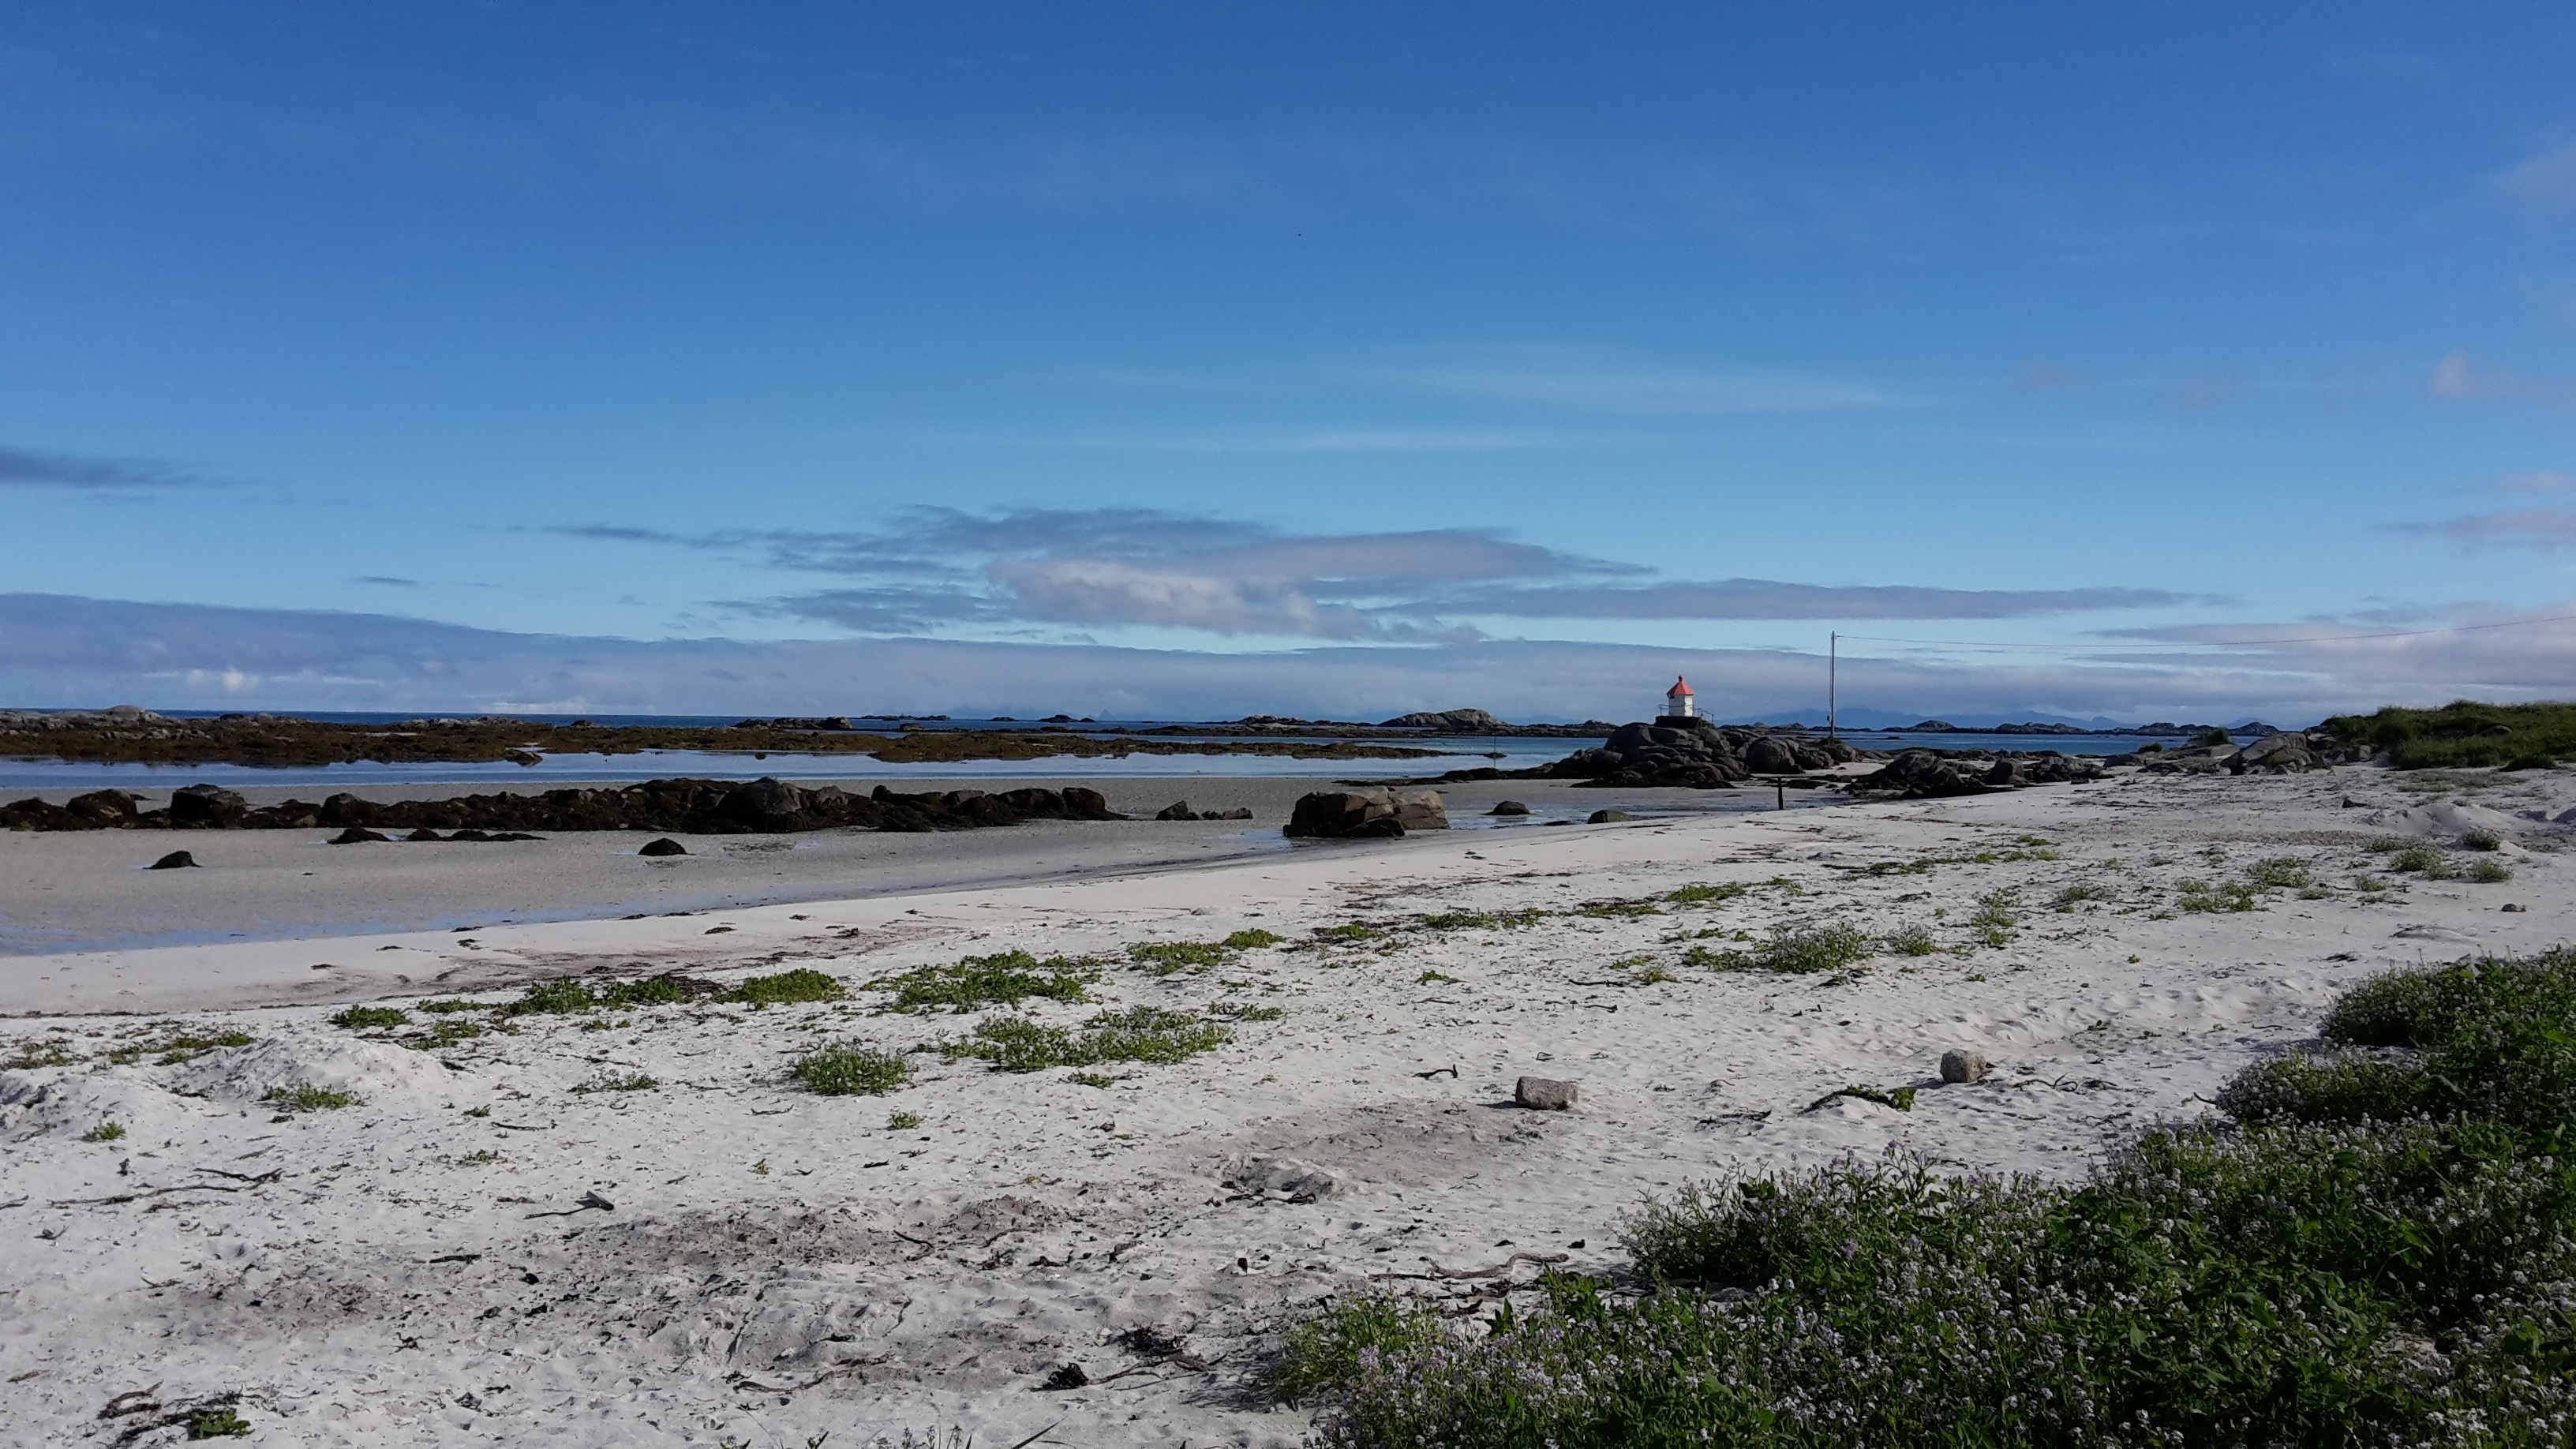
beach, landscape, sea, coast, sand, ocean, horizon, marsh, snow, cloud, shore, bay, wetland, habitat, loch, lofoten, mudflat, natural environment